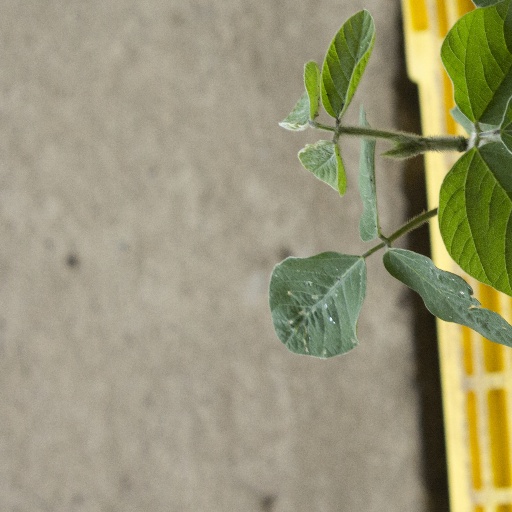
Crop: soybean